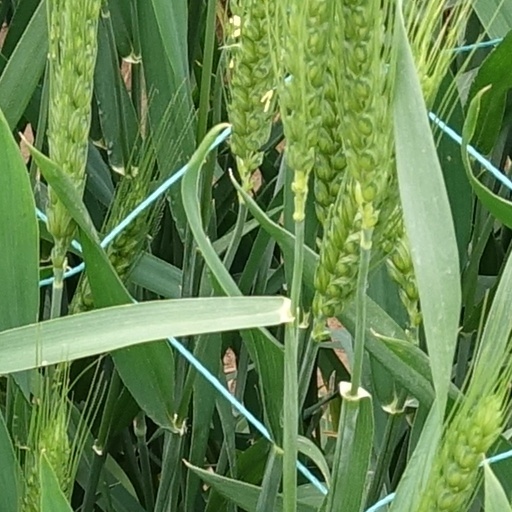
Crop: wheat